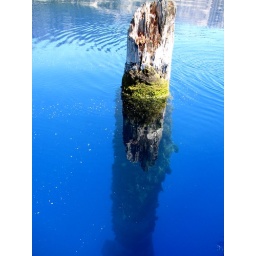
this 30 foot tree has been floating in crater lake for over a century!